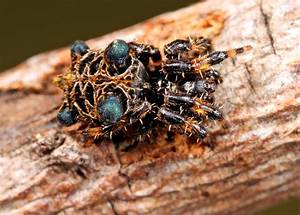
Label: ragno